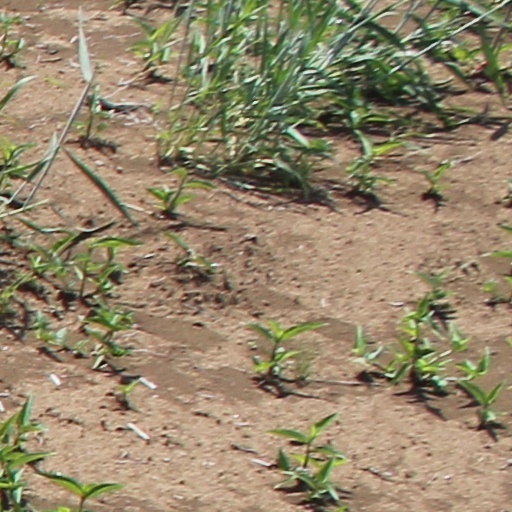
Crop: wheat